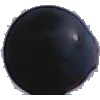
Label: blue_grape